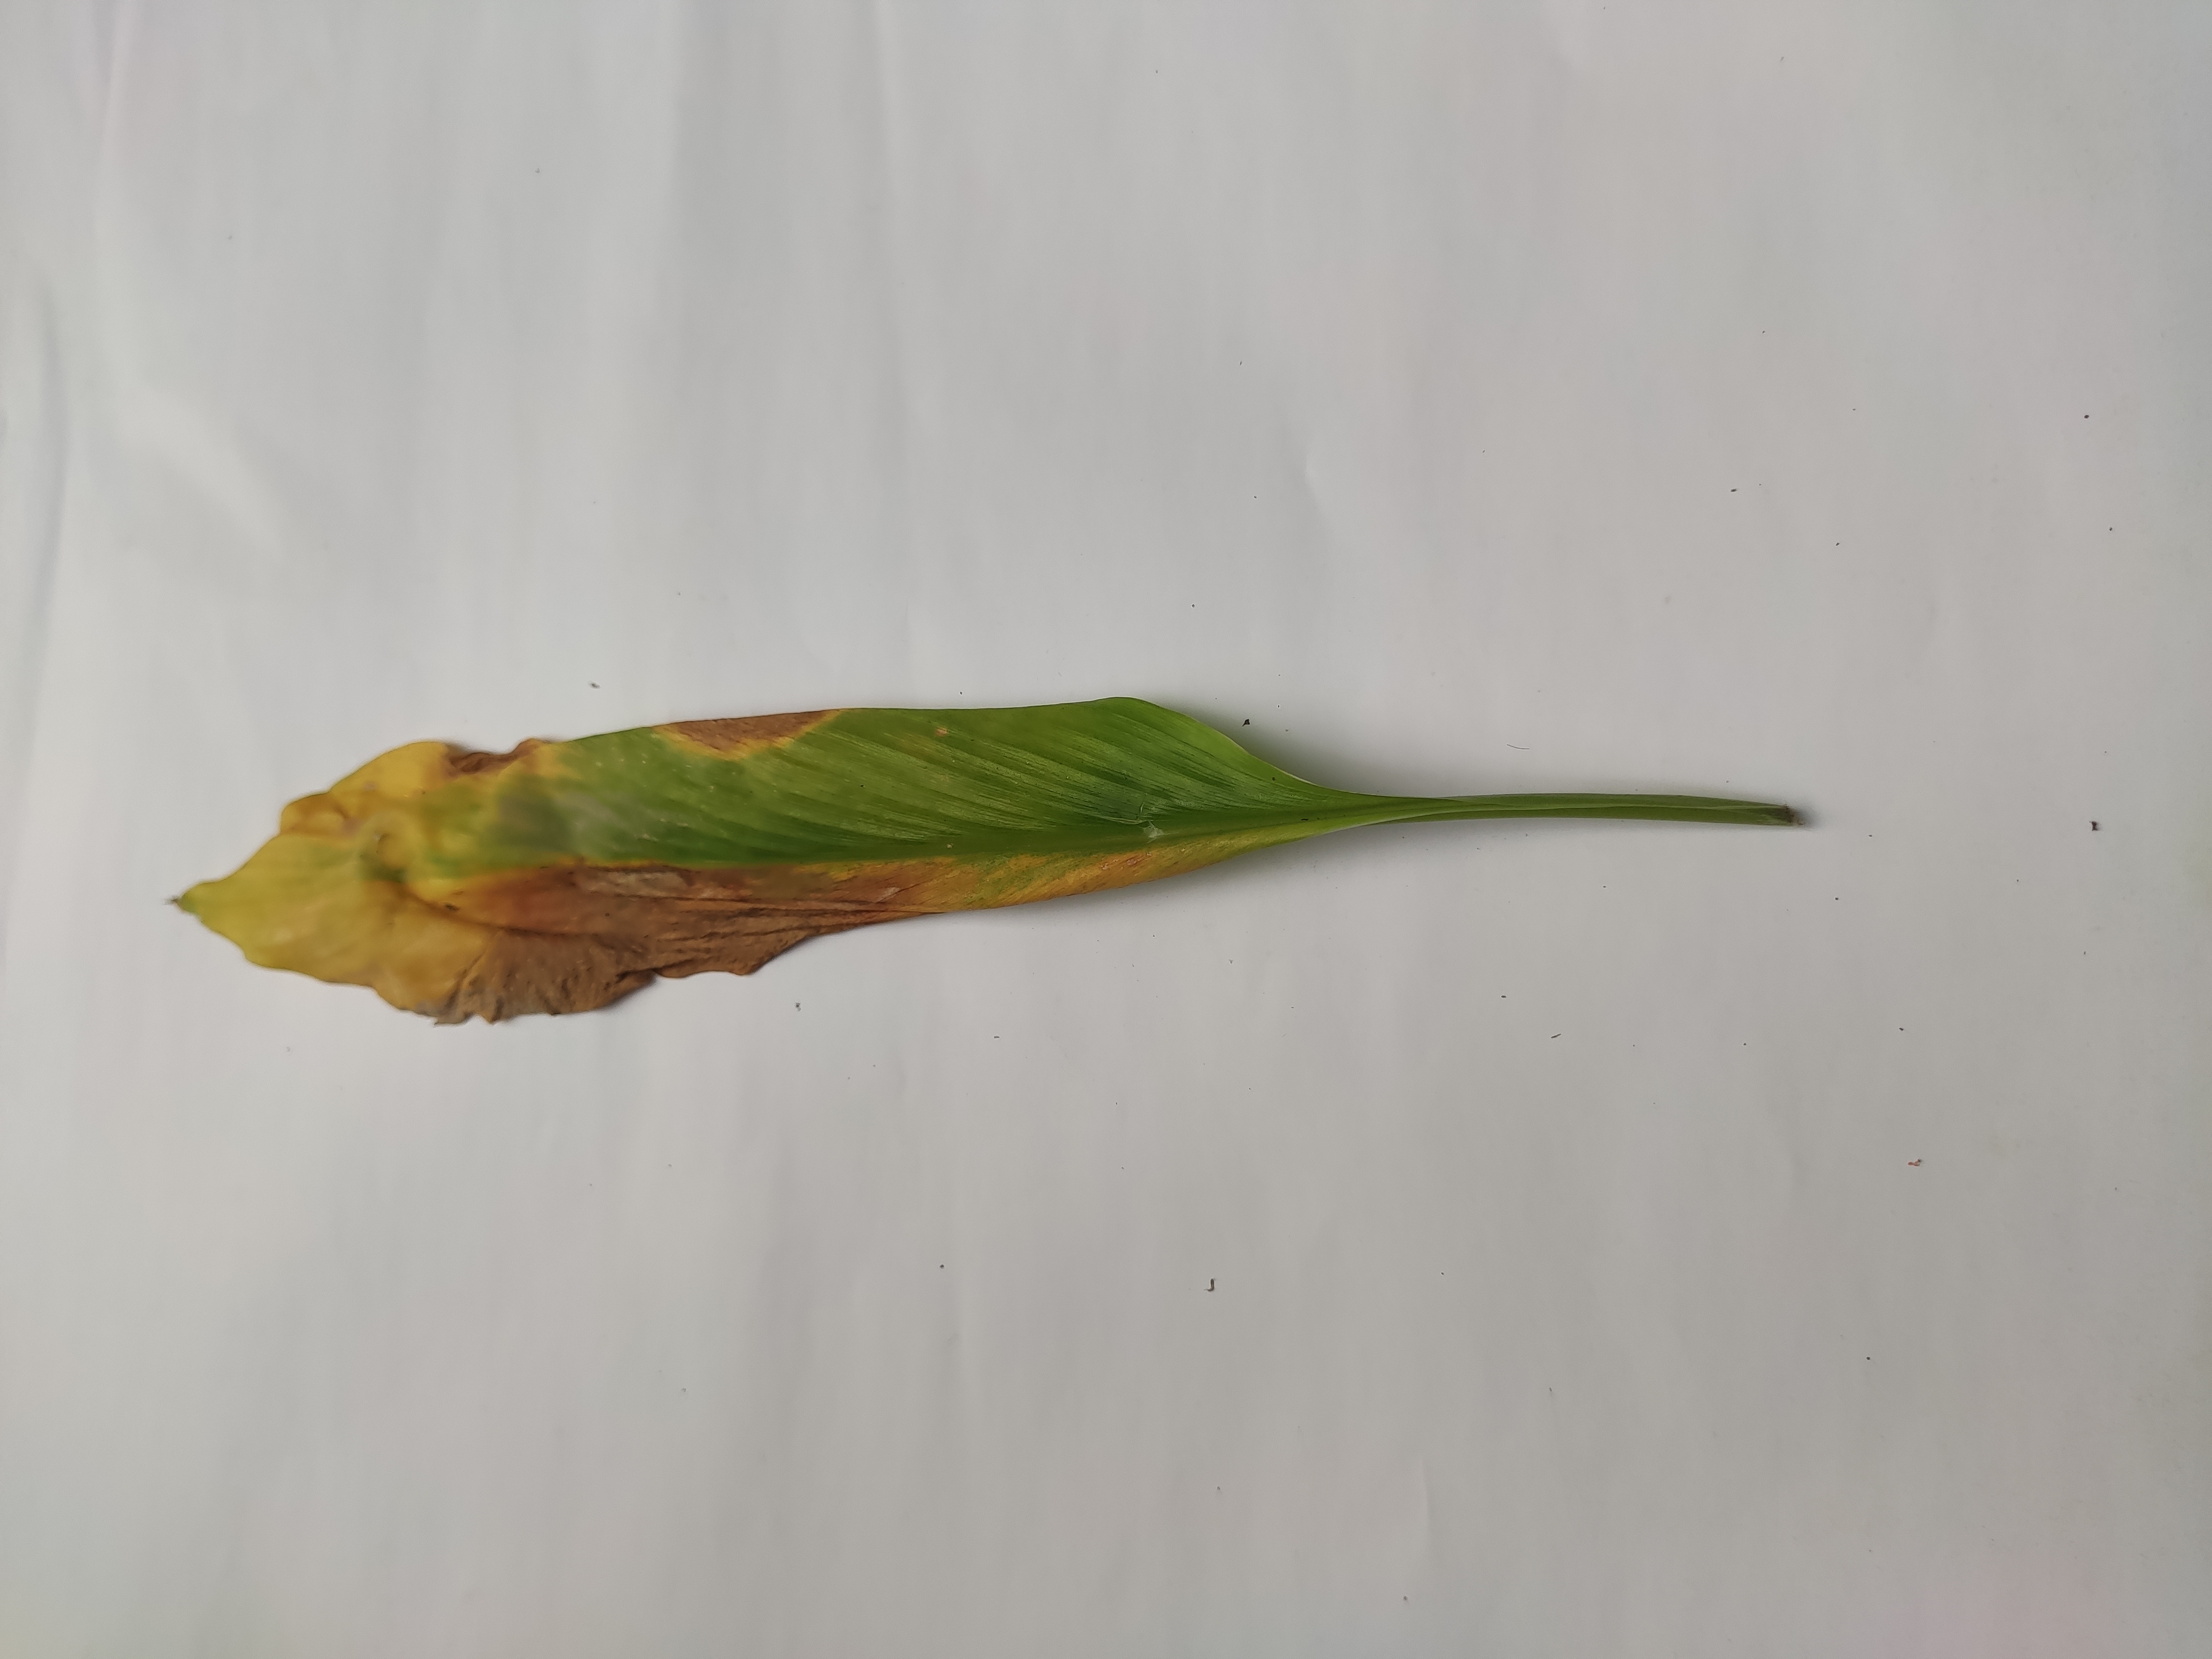
Label: Blotch